Isolation (health care)

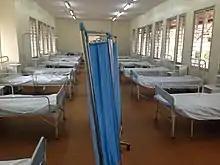
The new Ebola isolation ward in Lagos, Nigeria provides more space and better treatment.

Disease isolation serves as an important method to protect the general community from disease, especially in a hospital or community-wide outbreak. However, this intervention poses an ethical question on rights of the individual versus rights of the general community.